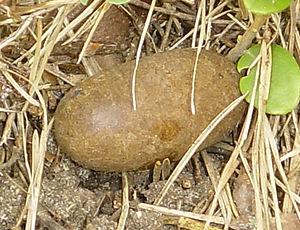
Le Bombyx du chêne ou Minime à bandes jaunes est une espèce de lépidoptères appartenant à la famille des Lasiocampidae, à la sous-famille des Lasiocampinae et au genre Lasiocampa.